On the Count of Zero

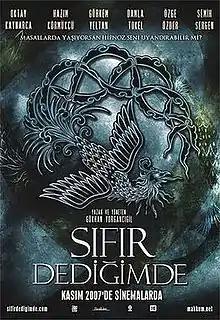
Teaser poster for "On the Count of Zero"

On the Count of Zero (Turkish: Sıfır Dediğimde) is a 2007 mystery/thriller/drama Turkish film, written and directed by Gökhan Yorgancıgil.